StG 44

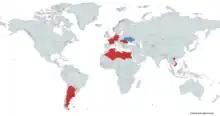
Map with users of the StG 44

One unusual addition to the design was the "Krummlauf"; a bent barrel attachment for rifles with a periscope sighting device for shooting around corners from a safe position. It was produced in several variants: an "I" version for infantry use, a "P" version for use in tanks (to cover the dead areas in the close range around the tank, to defend against assaulting infantry), versions with 30°, 45°, 60° and 90° bends, a version for the StG 44 and one for the MG 42. Only the 30° "I" version for the StG 44 was produced in any numbers. The bent barrel attachments had very short lifespans – approx. 300 rounds for the 30° version, and 160 rounds for the 45° variant. The 30° model was able to achieve a 35×35 cm grouping at 100 m.